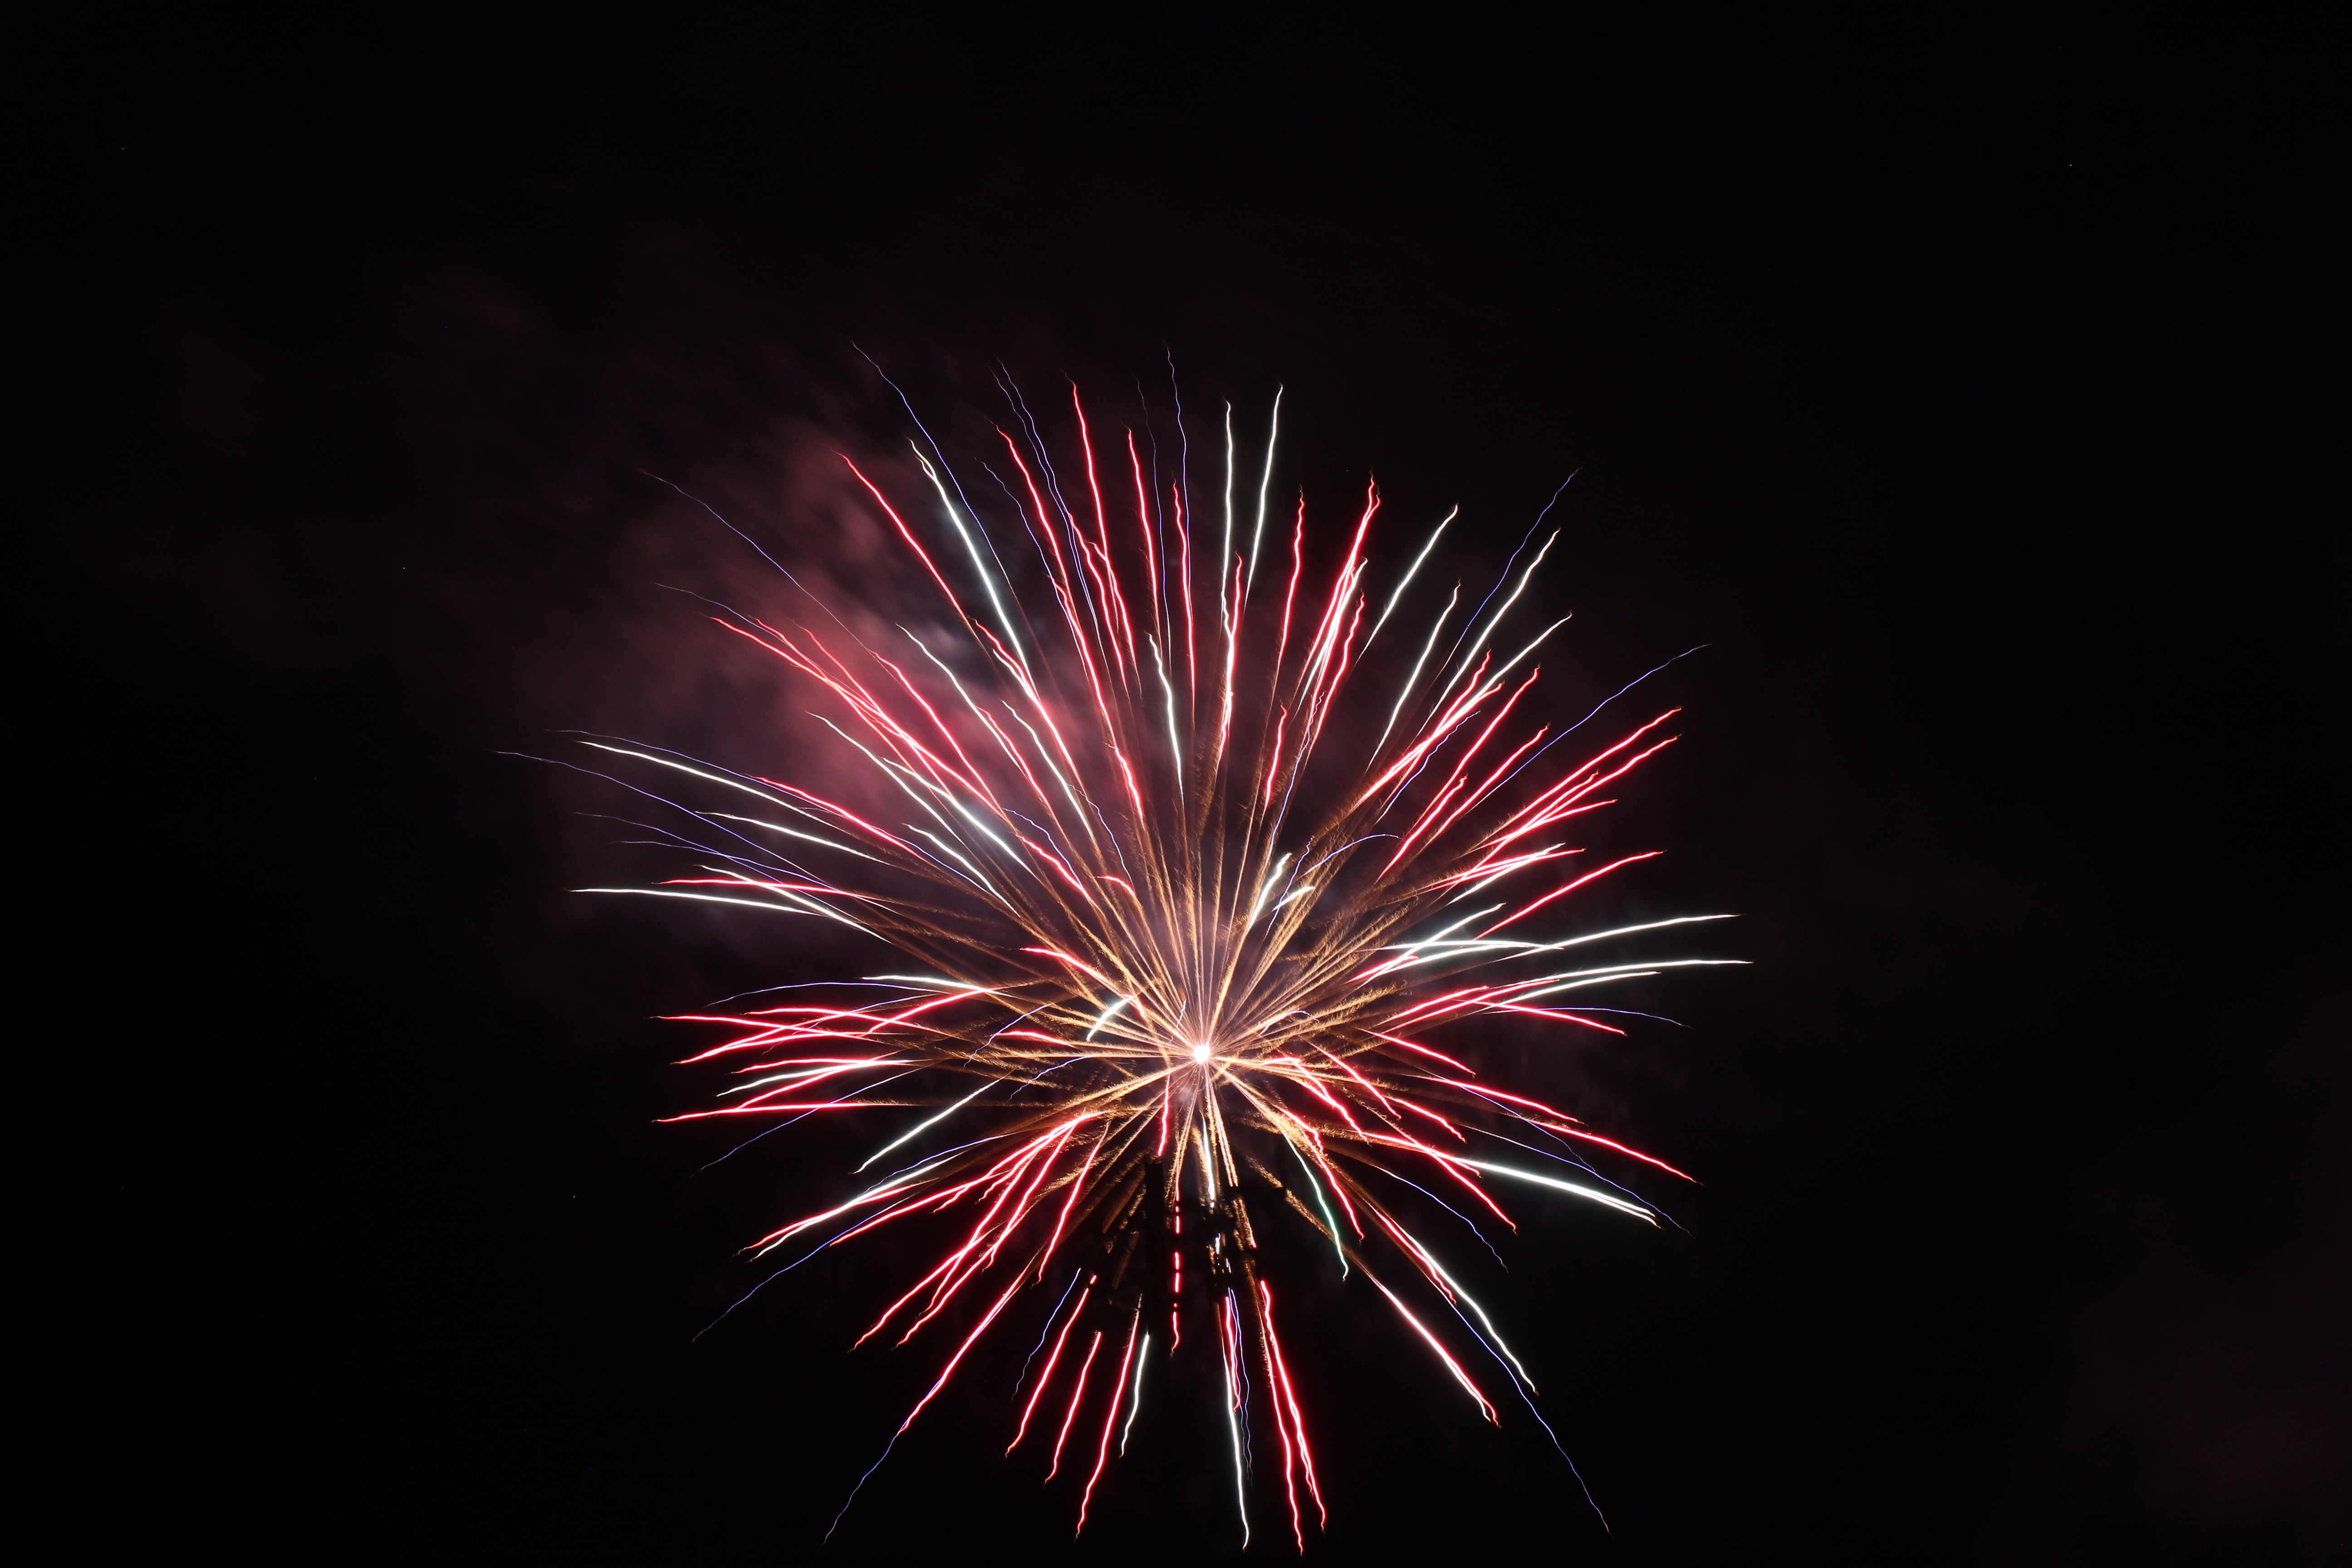
recreation, fireworks, event, outdoor recreation